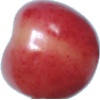
Label: Cherry Rainier 1